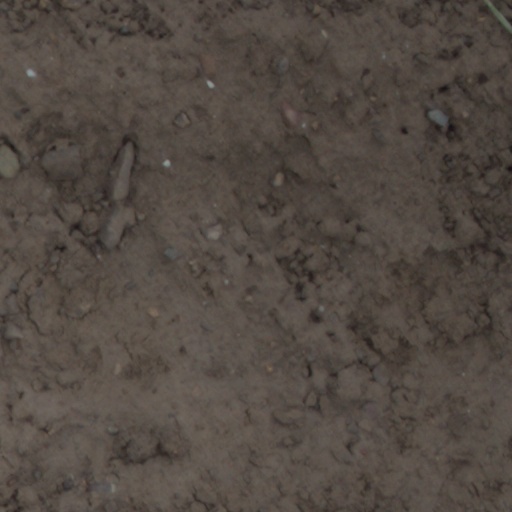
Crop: wheat